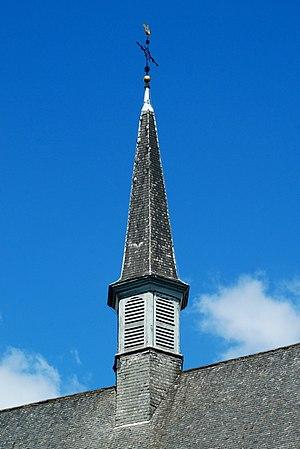
Belgique - Louvain - Chapelle de la Porte Romane
La chapelle de la Porte Romane est une chapelle classée située à Louvain, dans la province du Brabant flamand en Belgique.